2023 Crayon 301

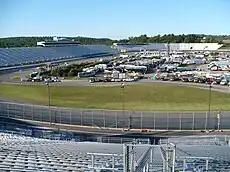
New Hampshire Motor Speedway, the track where the race was held.

New Hampshire Motor Speedway is a oval speedway located in Loudon, New Hampshire, which has hosted NASCAR racing annually since the early 1990s, as well as the longest-running motorcycle race in North America, the Loudon Classic. Nicknamed "The Magic Mile", the speedway is often converted into a road course, which includes much of the oval.